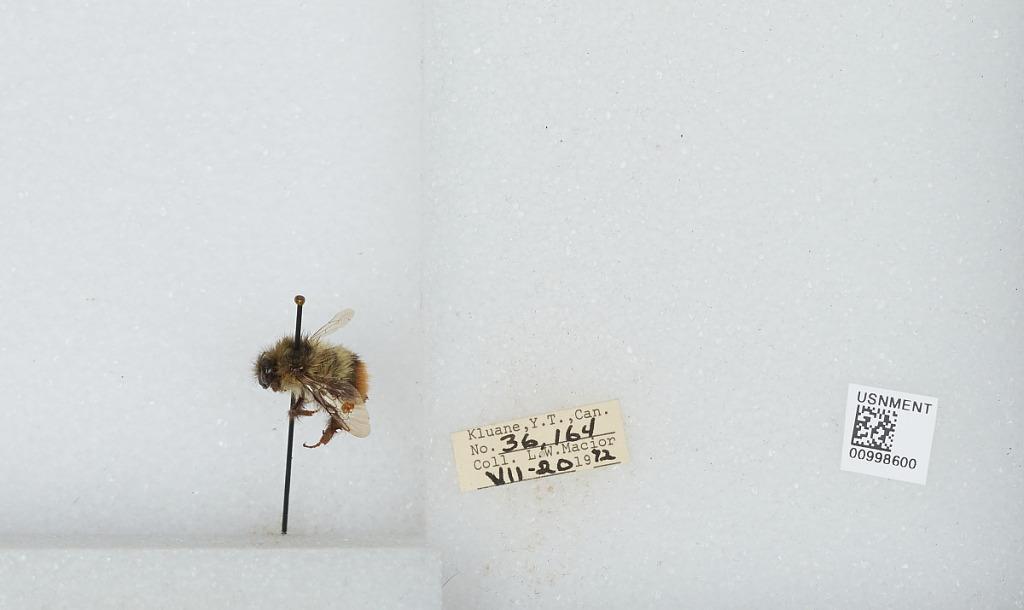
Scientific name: Bombus (Pyrobombus) mixtus Cresson
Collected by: L. Macior
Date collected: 1972-7-20
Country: Canada
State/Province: Yukon Territory
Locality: Kluane
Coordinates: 60.75, -139.5